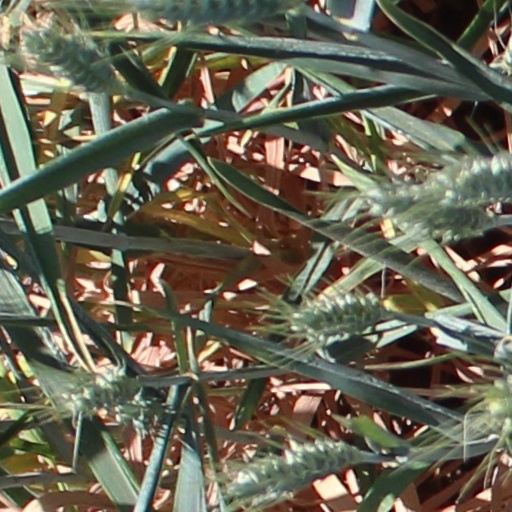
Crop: wheat